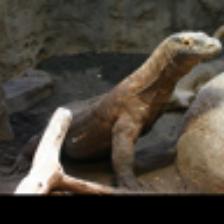
Label: NonHuman